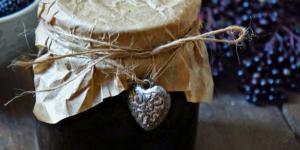
mermelada de moras